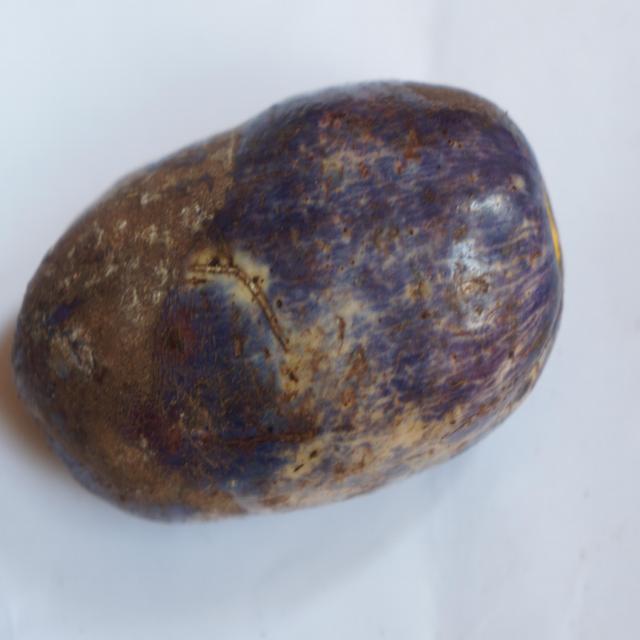
Plum grade: spotted